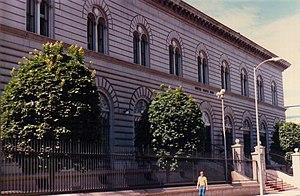
L'United States Mint est une agence indépendante du gouvernement des États-Unis qui produit et met en circulation les pièces de monnaie américaines.
La Monnaie de Denver est une branche de la Monnaie des États-Unis qui a frappé ses premières pièces le 1ᵉʳ février 1906. Elle est toujours en activité et produit des pièces de monnaie destinées à la mise en circulation, ainsi que des séries de pièces et des pièces commémoratives. Les pièces produites à la Monnaie de Denver portent le différent « D ». C'est le plus grand producteur de pièces de monnaie au monde.